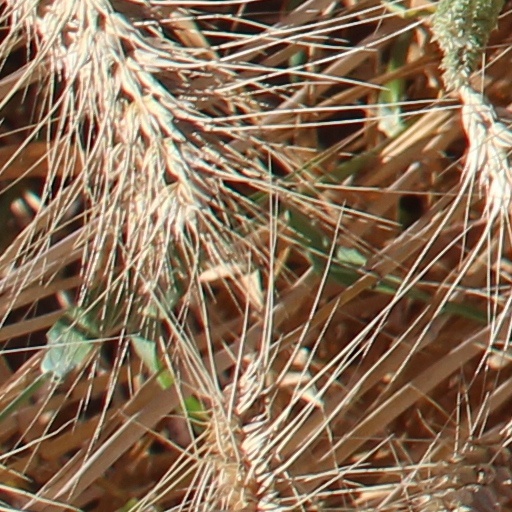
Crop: wheat